Transgender history in the United States

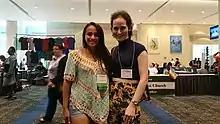
Trans activists Jazz Jennings and Abby Stein at the Philadelphia Trans Health Conference 2016

In 1971, Paula Grossman was fired from her 14-year position as an elementary music teacher in Bernards Township, New Jersey after coming out as transgender. She never returned to teaching and died in 2003.